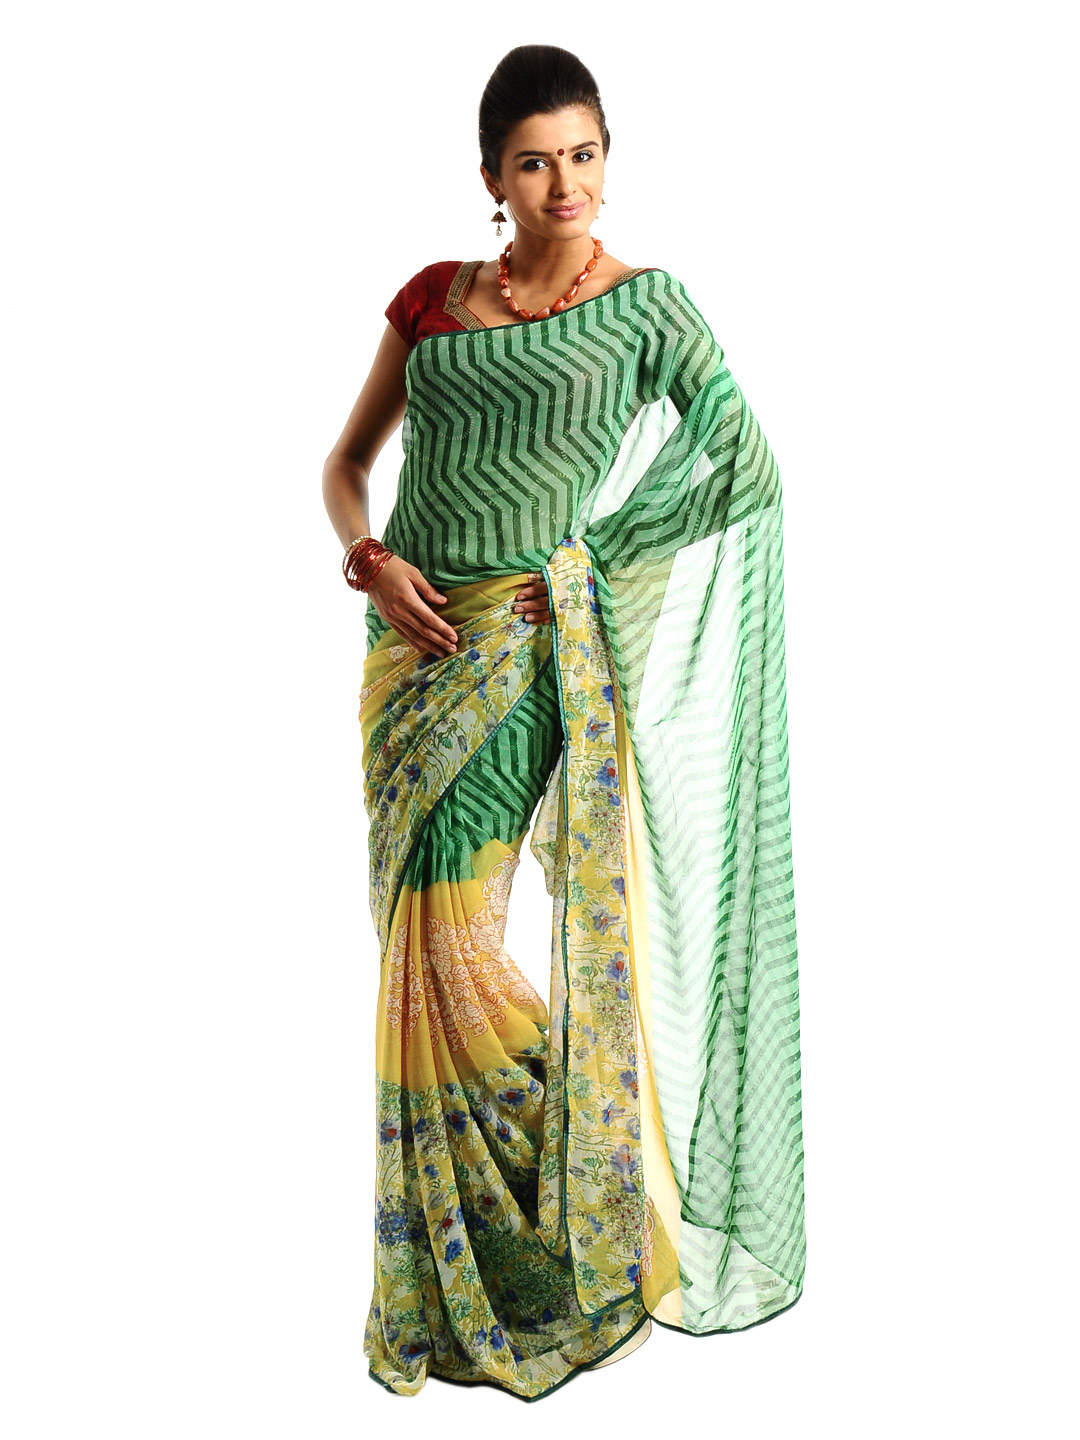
FNF Yellow & Green Evening Wear Sari
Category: Apparel / Saree / Sarees
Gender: Women
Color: Yellow
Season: Fall 2012
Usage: Ethnic